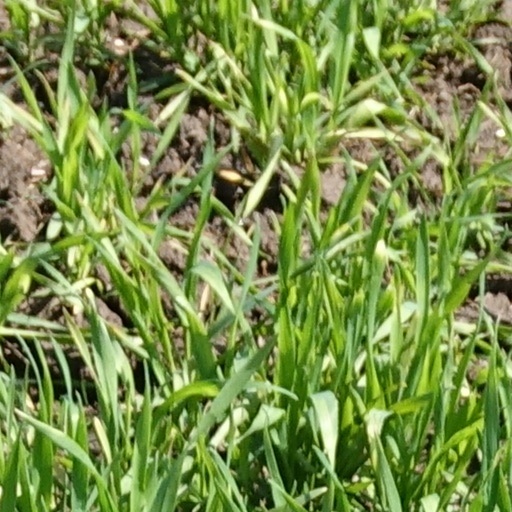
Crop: wheat